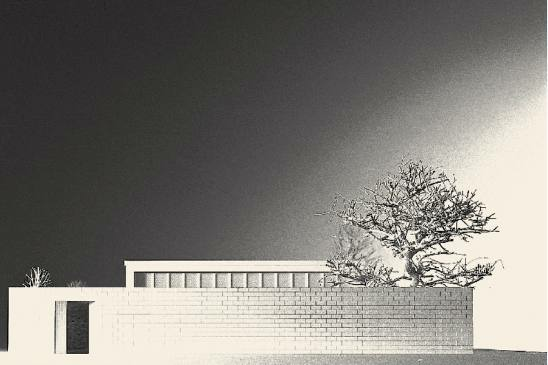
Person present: No